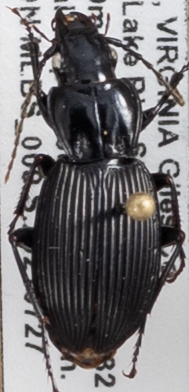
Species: Pterostichus lachrymosus
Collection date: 2021-07-27
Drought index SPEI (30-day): -2.09
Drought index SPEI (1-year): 0.272
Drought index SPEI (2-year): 0.9